Ed Massey

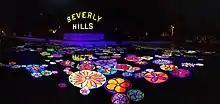
Portraits of Hope's "Neon Nights in 3D" at the Lily Pond in Beverly Hills, CA (by Ed Massey)

Portraits of Hope (POH) (1995), co-founded by the Massey brothers, began as a volunteer-driven, non-profit, creative art-therapy program for children in pediatric facilities. A collaborative effort for social good, "Portraits of Hope" started with hospital visits and grew to an ongoing, large-scale, social-art experience.